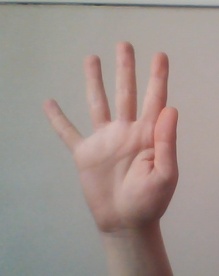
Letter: sheen